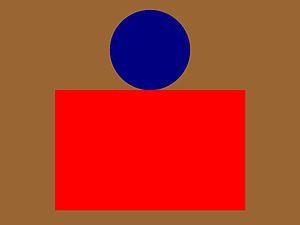
The Black Watch (Royal Highland Regiment) of Canada, littéralement « La Garde noire du Canada », abrégé en RHR et communément appelé simplement le Black Watch, est un régiment d’infanterie de la Première réserve de l'Armée canadienne. Établi en 1862, en tant que le 5th Battalion Volunteer Militia Rifles, Canada, littéralement le « 5ᵉ Bataillon de la Milice volontaire, Canada », il s'agit du plus ancien régiment écossais au Canada. Au cours de son histoire, il adopta différents noms dont 5th Regiment “Royal Scots of Canada” et 5th Regiment “Royal Highlanders of Canada” avant d'adopter son nom actuel en 1953.